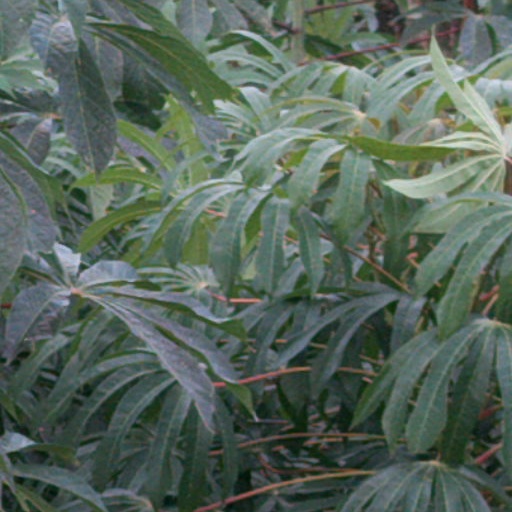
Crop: cassava